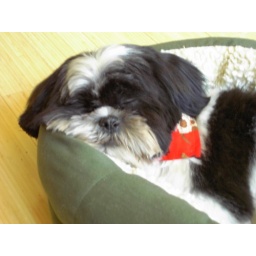
now the favorite place to catch some zzzs is in in the green doggy bed (also makes a great place to bury bones)